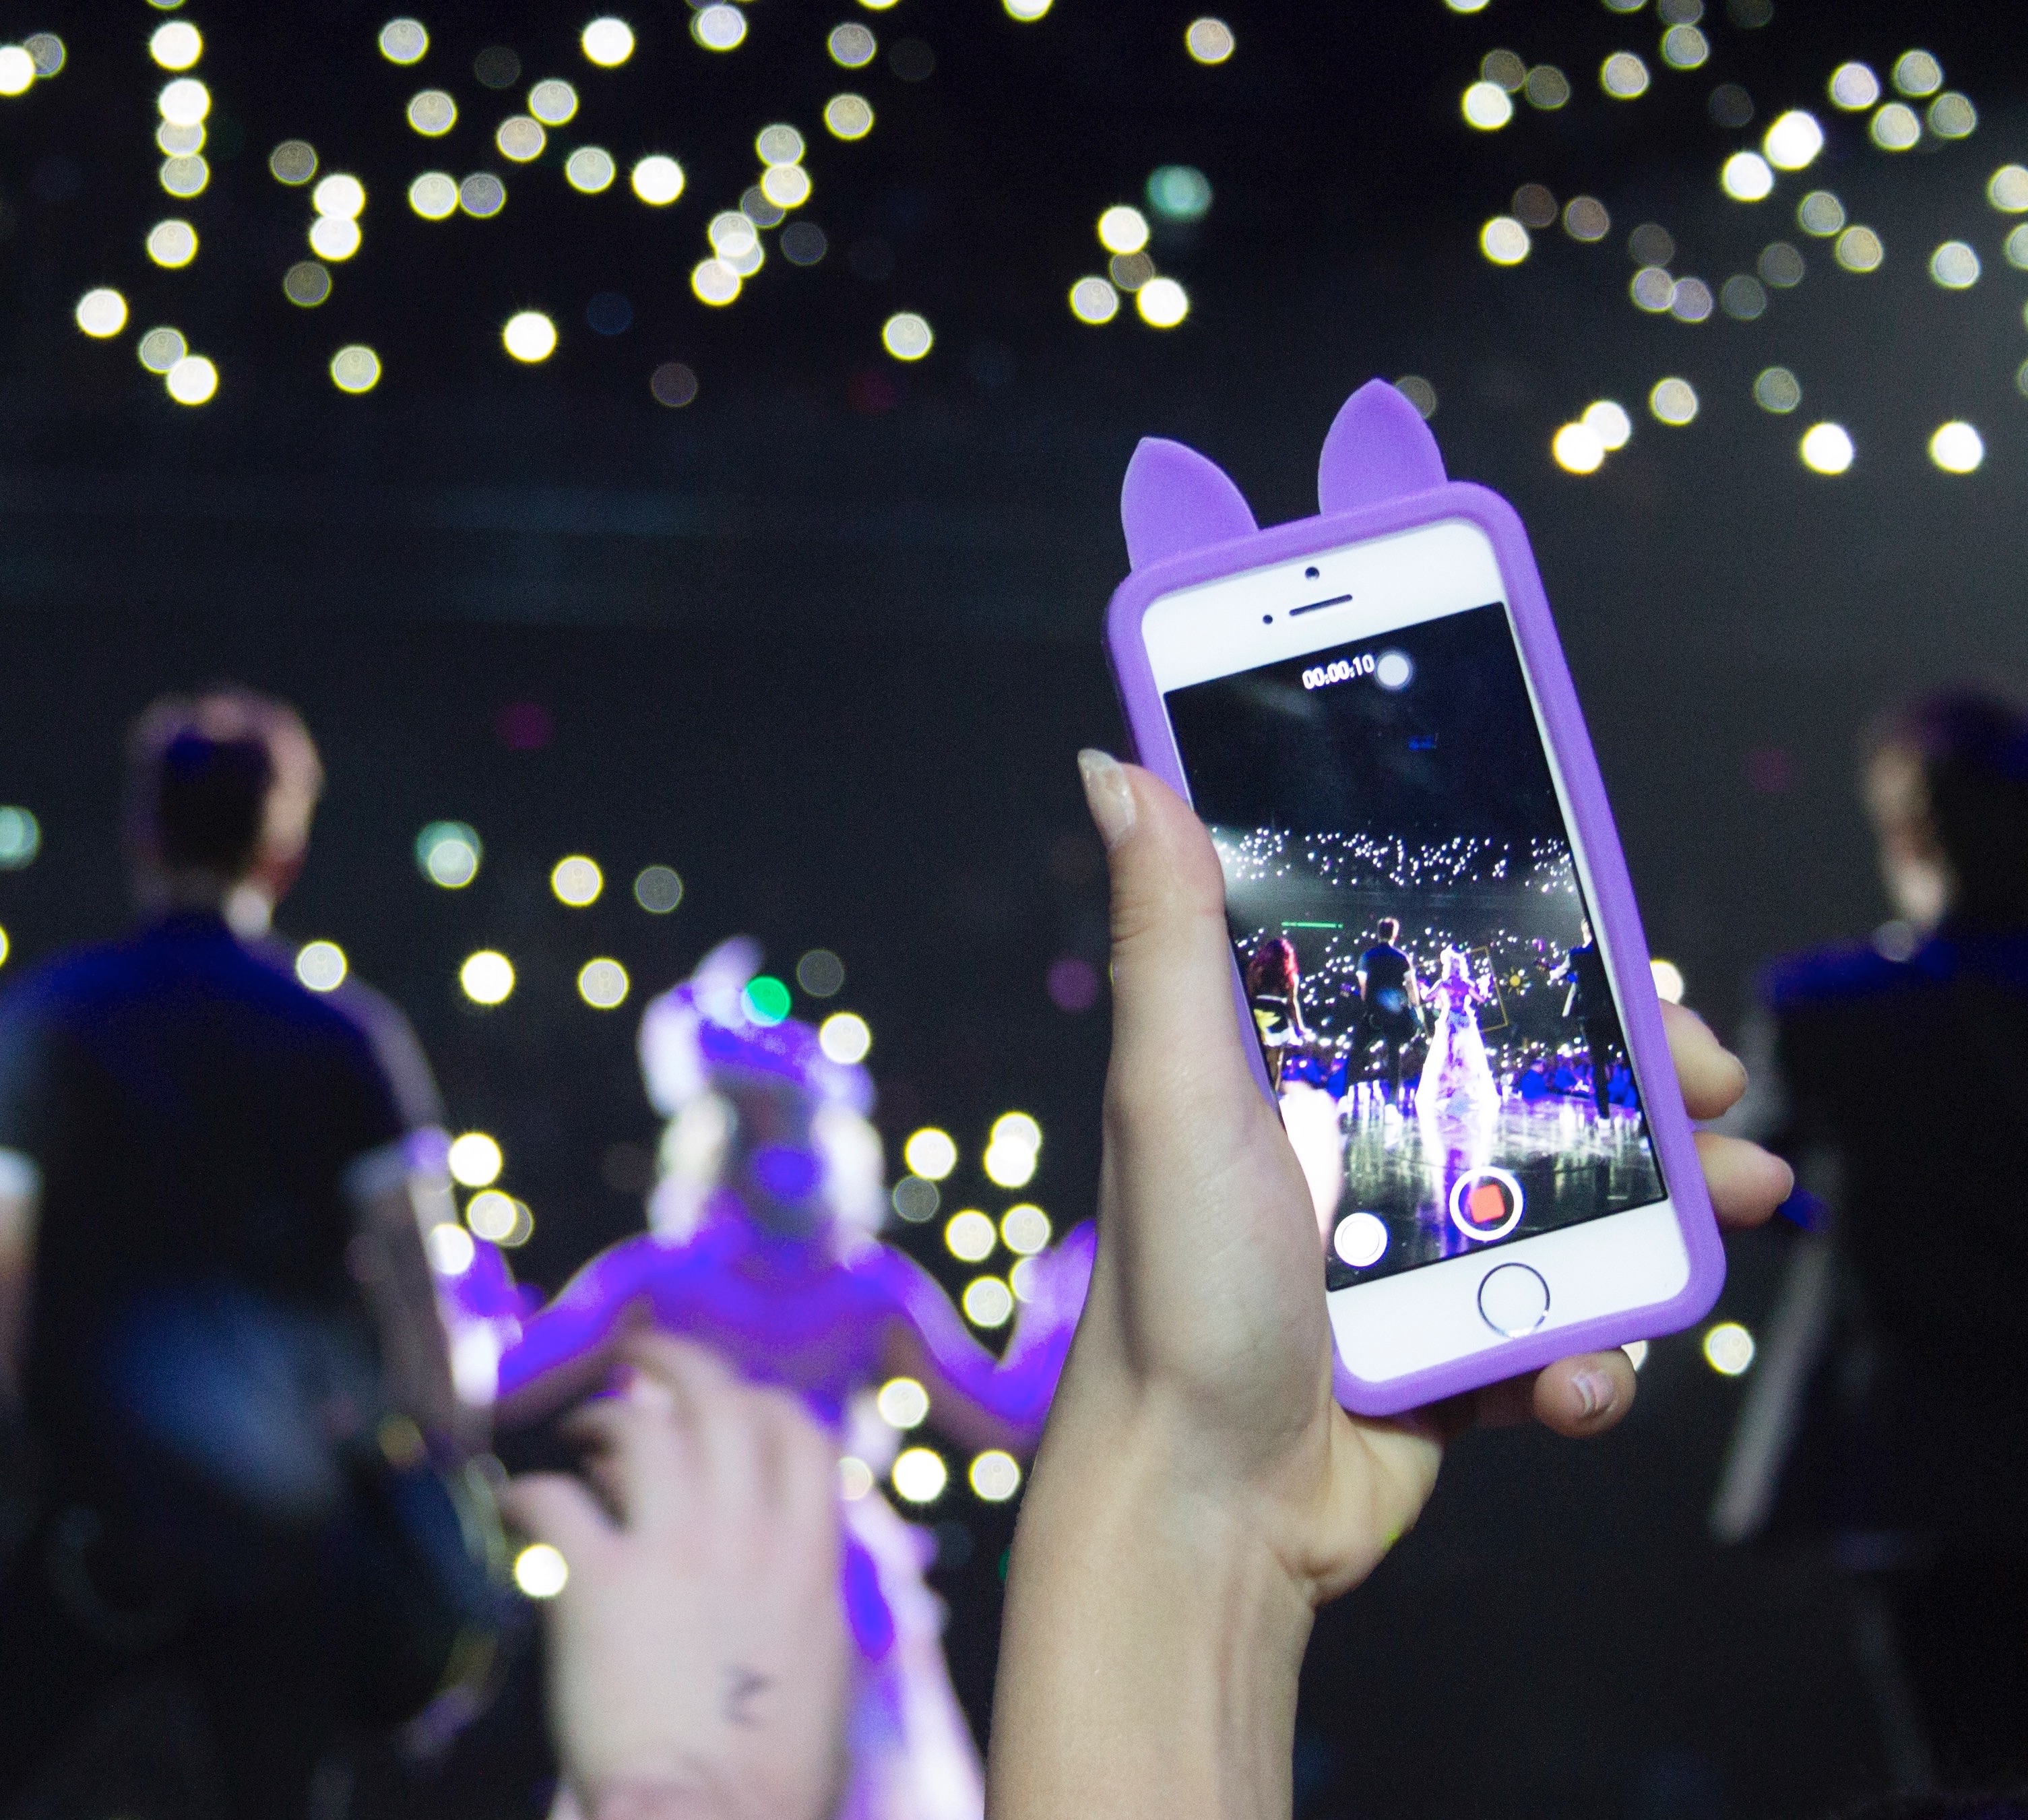
disco, nightclub